Lewis MacDougall

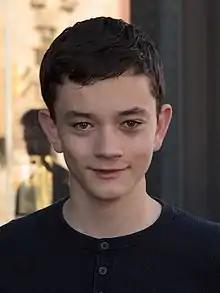
MacDougall at the Toronto International Film Festival in September 2016

Lewis John Moir MacDougall (born 5 June 2002) is a Scottish film actor. He made his film debut in the fantasy film "Pan" (2015). He subsequently starred in the fantasy tragedy film "A Monster Calls" (2016), the road trip drama film "Boundaries" (2018) and "The Belly of the Whale" (2018).